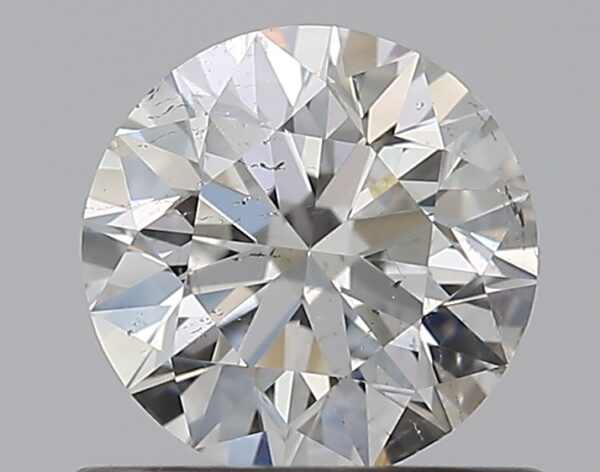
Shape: round
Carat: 0.55
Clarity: SI2
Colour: H
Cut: EX
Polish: EX
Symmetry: EX
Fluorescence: N
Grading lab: GIA
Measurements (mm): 5.2 x 5.23 x 3.27